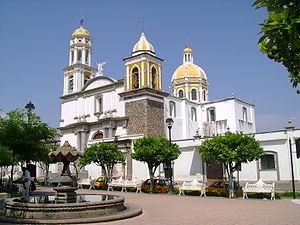
Colama est une municipalité de l'État mexicain de Colima. Son siège municipal se situe à Comala. La municipalité couvre une superficie de 254 km². En 2005, elle avait une population de 19 495 habitants.
La culture du Mexique, pays du sud de l'Amérique du Nord, avec façade atlantique et façade pacifique, désigne d'abord les pratiques culturelles observables de ses habitants.
Selon le site officiel du Secrétariat du Tourisme, en juin 2019 le Mexique comptait 121 pueblos mágicos répartis dans 31 états de la fédération.
Comala est une municipalité située dans le Nord de l'État mexicain de Colima, entre les coordonnées 19° 18’ et 19° 32’ de latitude nord et entre 103° 37’ et 103° 57’ de longitude ouest. Elle est limitrophe au Nord de Zapotitlán et Cuauhtémoc; à l'Ouest de Minatitlán, et au Sud et à l'Est Villa de Álvarez.